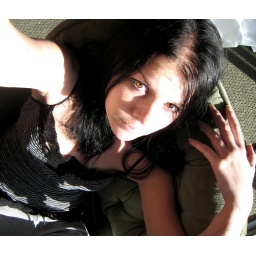
relaxing in my green chair ~ we hang out alot!